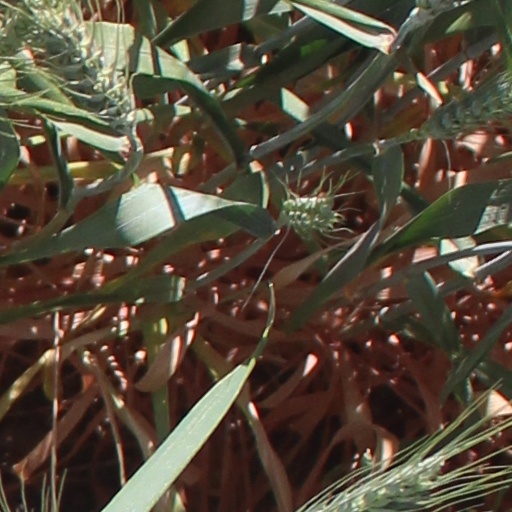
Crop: wheat